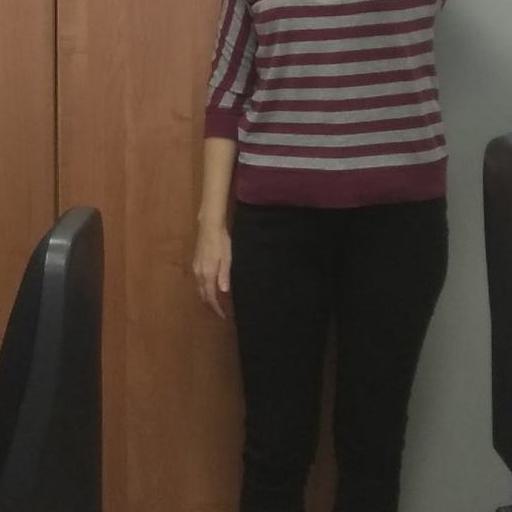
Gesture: no_gesture